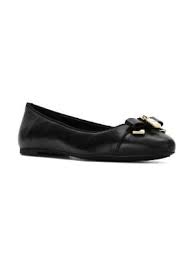
Label: Ballet Flat